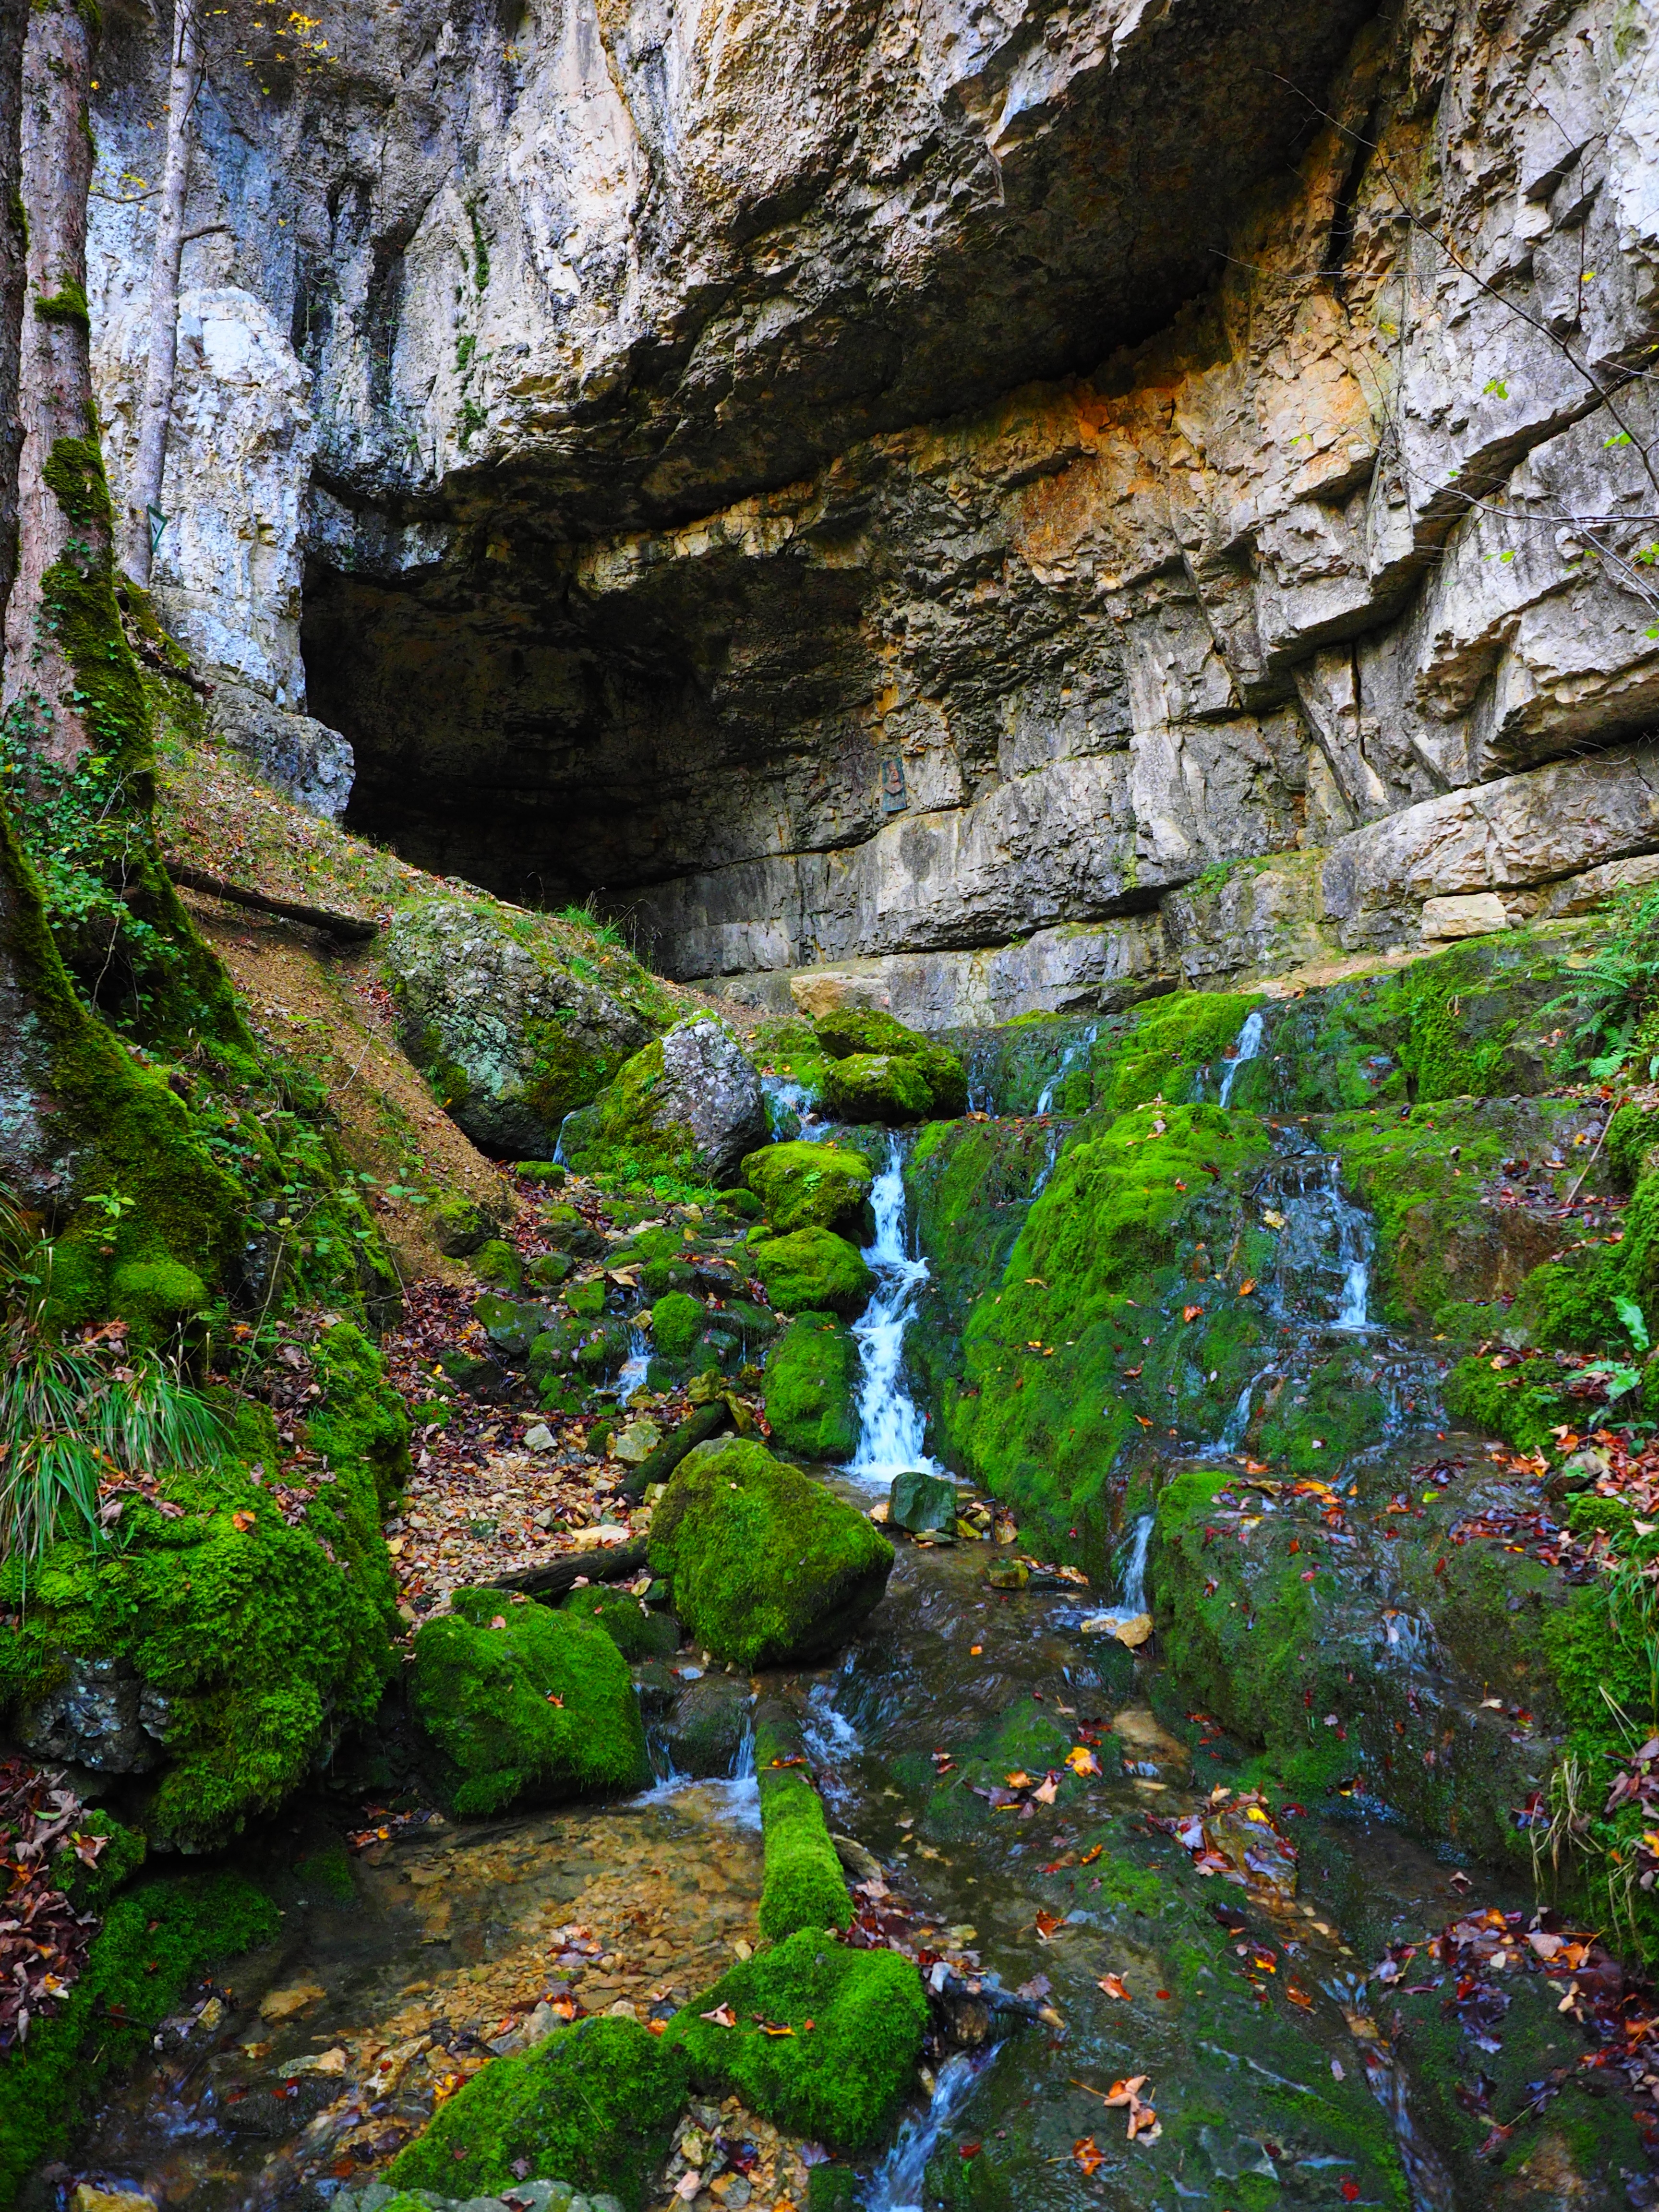
rock, river, formation, stream, cave, gorge, ravine, karst, landform, bad urach, swabian alb, baden wurttemberg, water cave, geographical feature, falkensteiner cave, grave stetten, active water cave, elsach